Rudolf Dührkoop

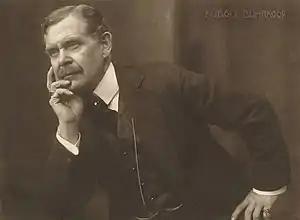
Self-portrait (1912)

Rudolf Johannes Dührkoop (1 August 1848, Hamburg – 3 April 1918, Hamburg) was a German portrait photographer; one of the leading early representatives of pictorialism.